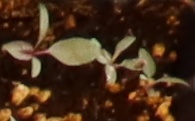
Label: Redroot Pigweed